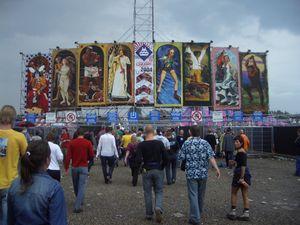
Le Lowlands Festival, dont le nom complet est A Camping Flight to Lowlands Paradise, est un festival de musique, à tendance pop et rock, qui se déroule près de Biddinghuizen, aux Pays-Bas, au mois d'août depuis 1993. C'est, avec le Pinkpop, l'un des plus grands festivals du pays. Les brasseries Grolsch sont l'un des plus importants sponsors du festival.
Liste des festivals de musique, classement géographique et par genre.